West Virginia Law Review

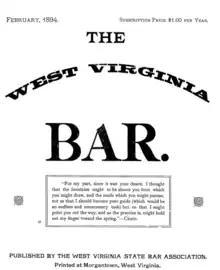

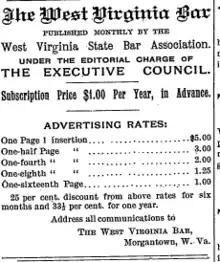

The journal underwent several name changes. It was established in 1894 as "The West Virginia Bar" by William P. Willey. The name was changed to "The Bar" in 1902. It was again changed in 1917 to the "West Virginia Law Quarterly and The Bar" and remained so until 1950 when it obtained its current title. As Willey was a prominent and active member of the West Virginia Bar Association, the early years of "The Bar" were closely associated with it. "The Bar" was at first funded by advertisements and subscriptions, and published monthly issues. Willey served as the editor-in-charge from 1894 until he retired in 1917. He began using the assistance of student editors in 1915.